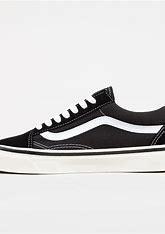
Brand: Vans
Model: Style 36 Skate